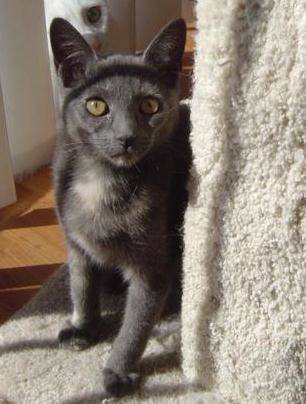
Label: cat